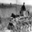
Label: tank